In His Image (novel)

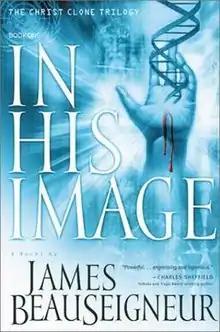
Cover of "In His Image"

In His Image is a science fiction novel by American writer James BeauSeigneur, the first book in the Christ Clone Trilogy.